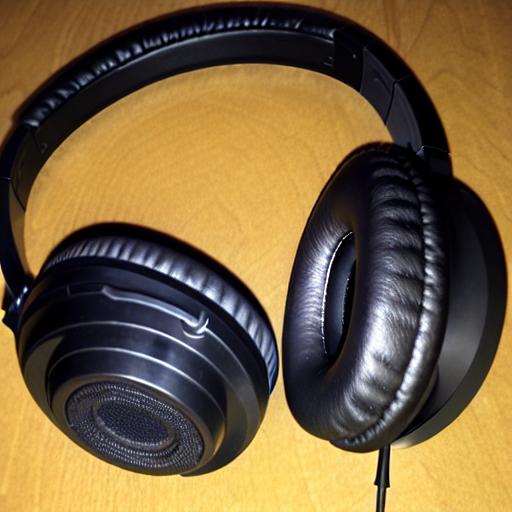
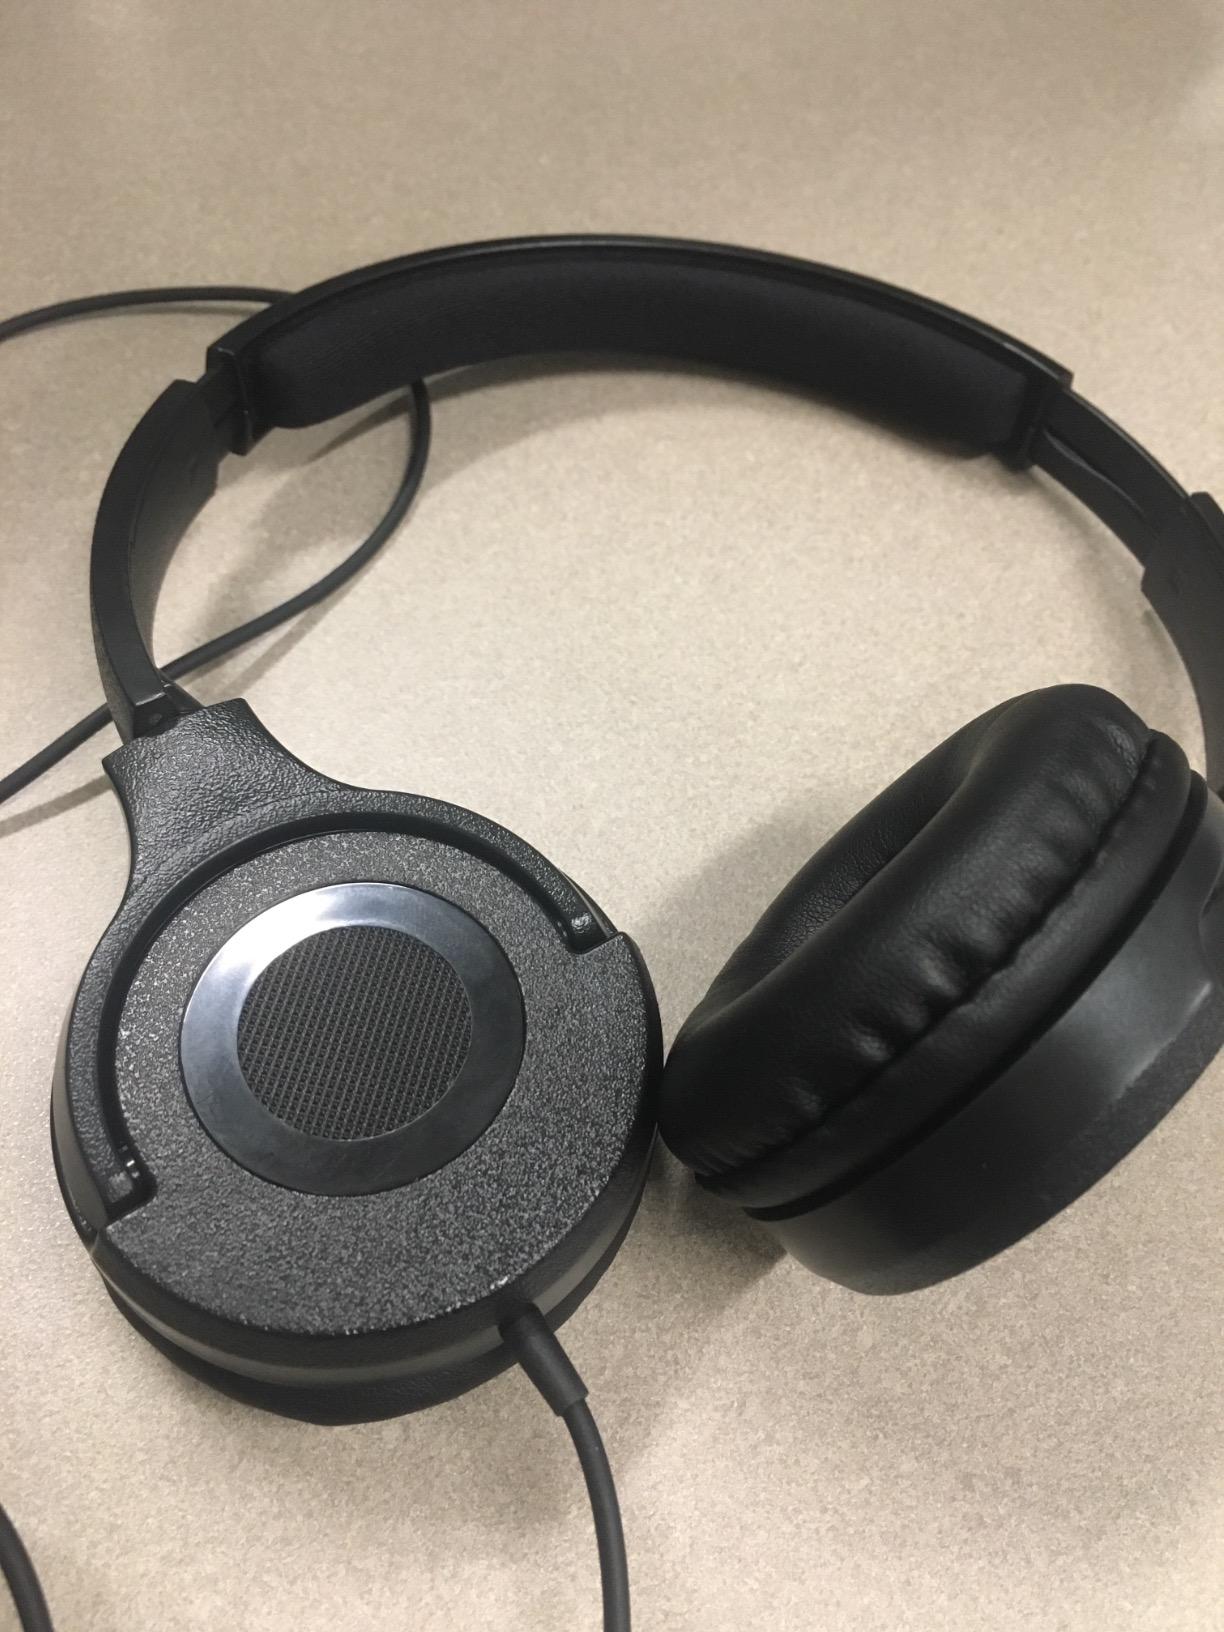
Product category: headphones
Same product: no